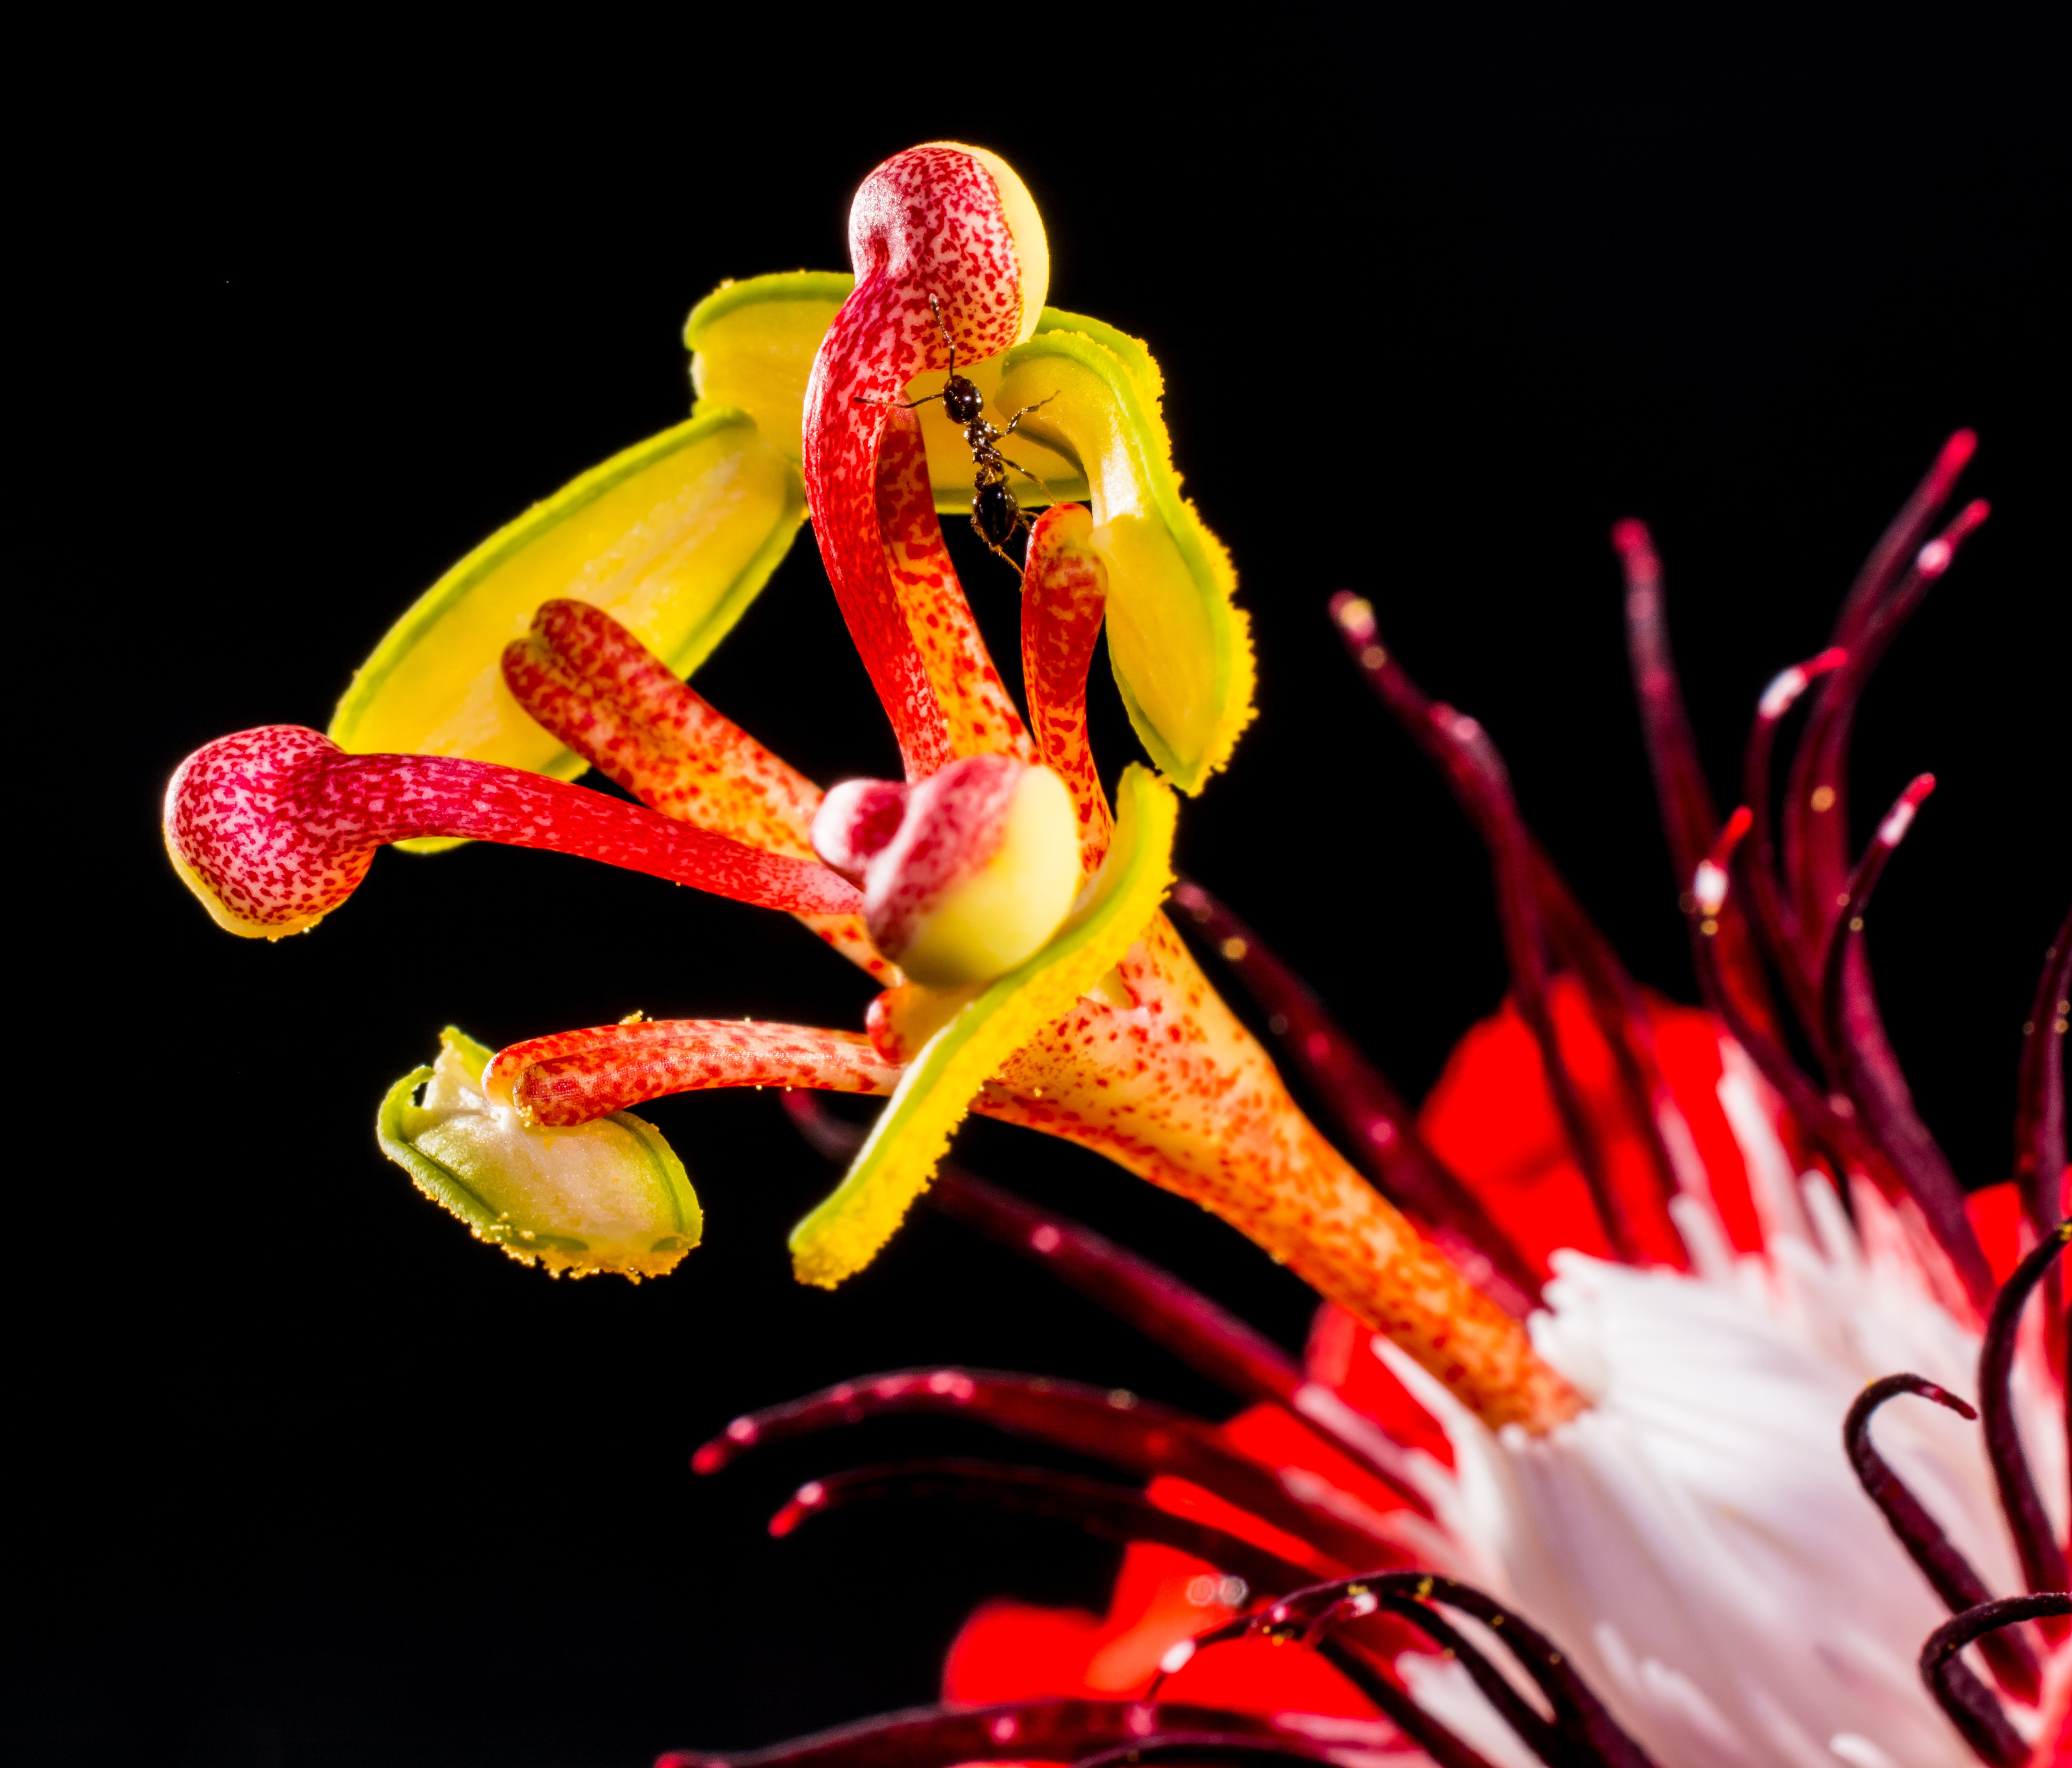
blossom, plant, flower, petal, bloom, red, flora, close up, passion flower, macro photography, flowering plant, land plant